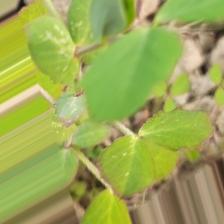
Label: Powdery Mildew